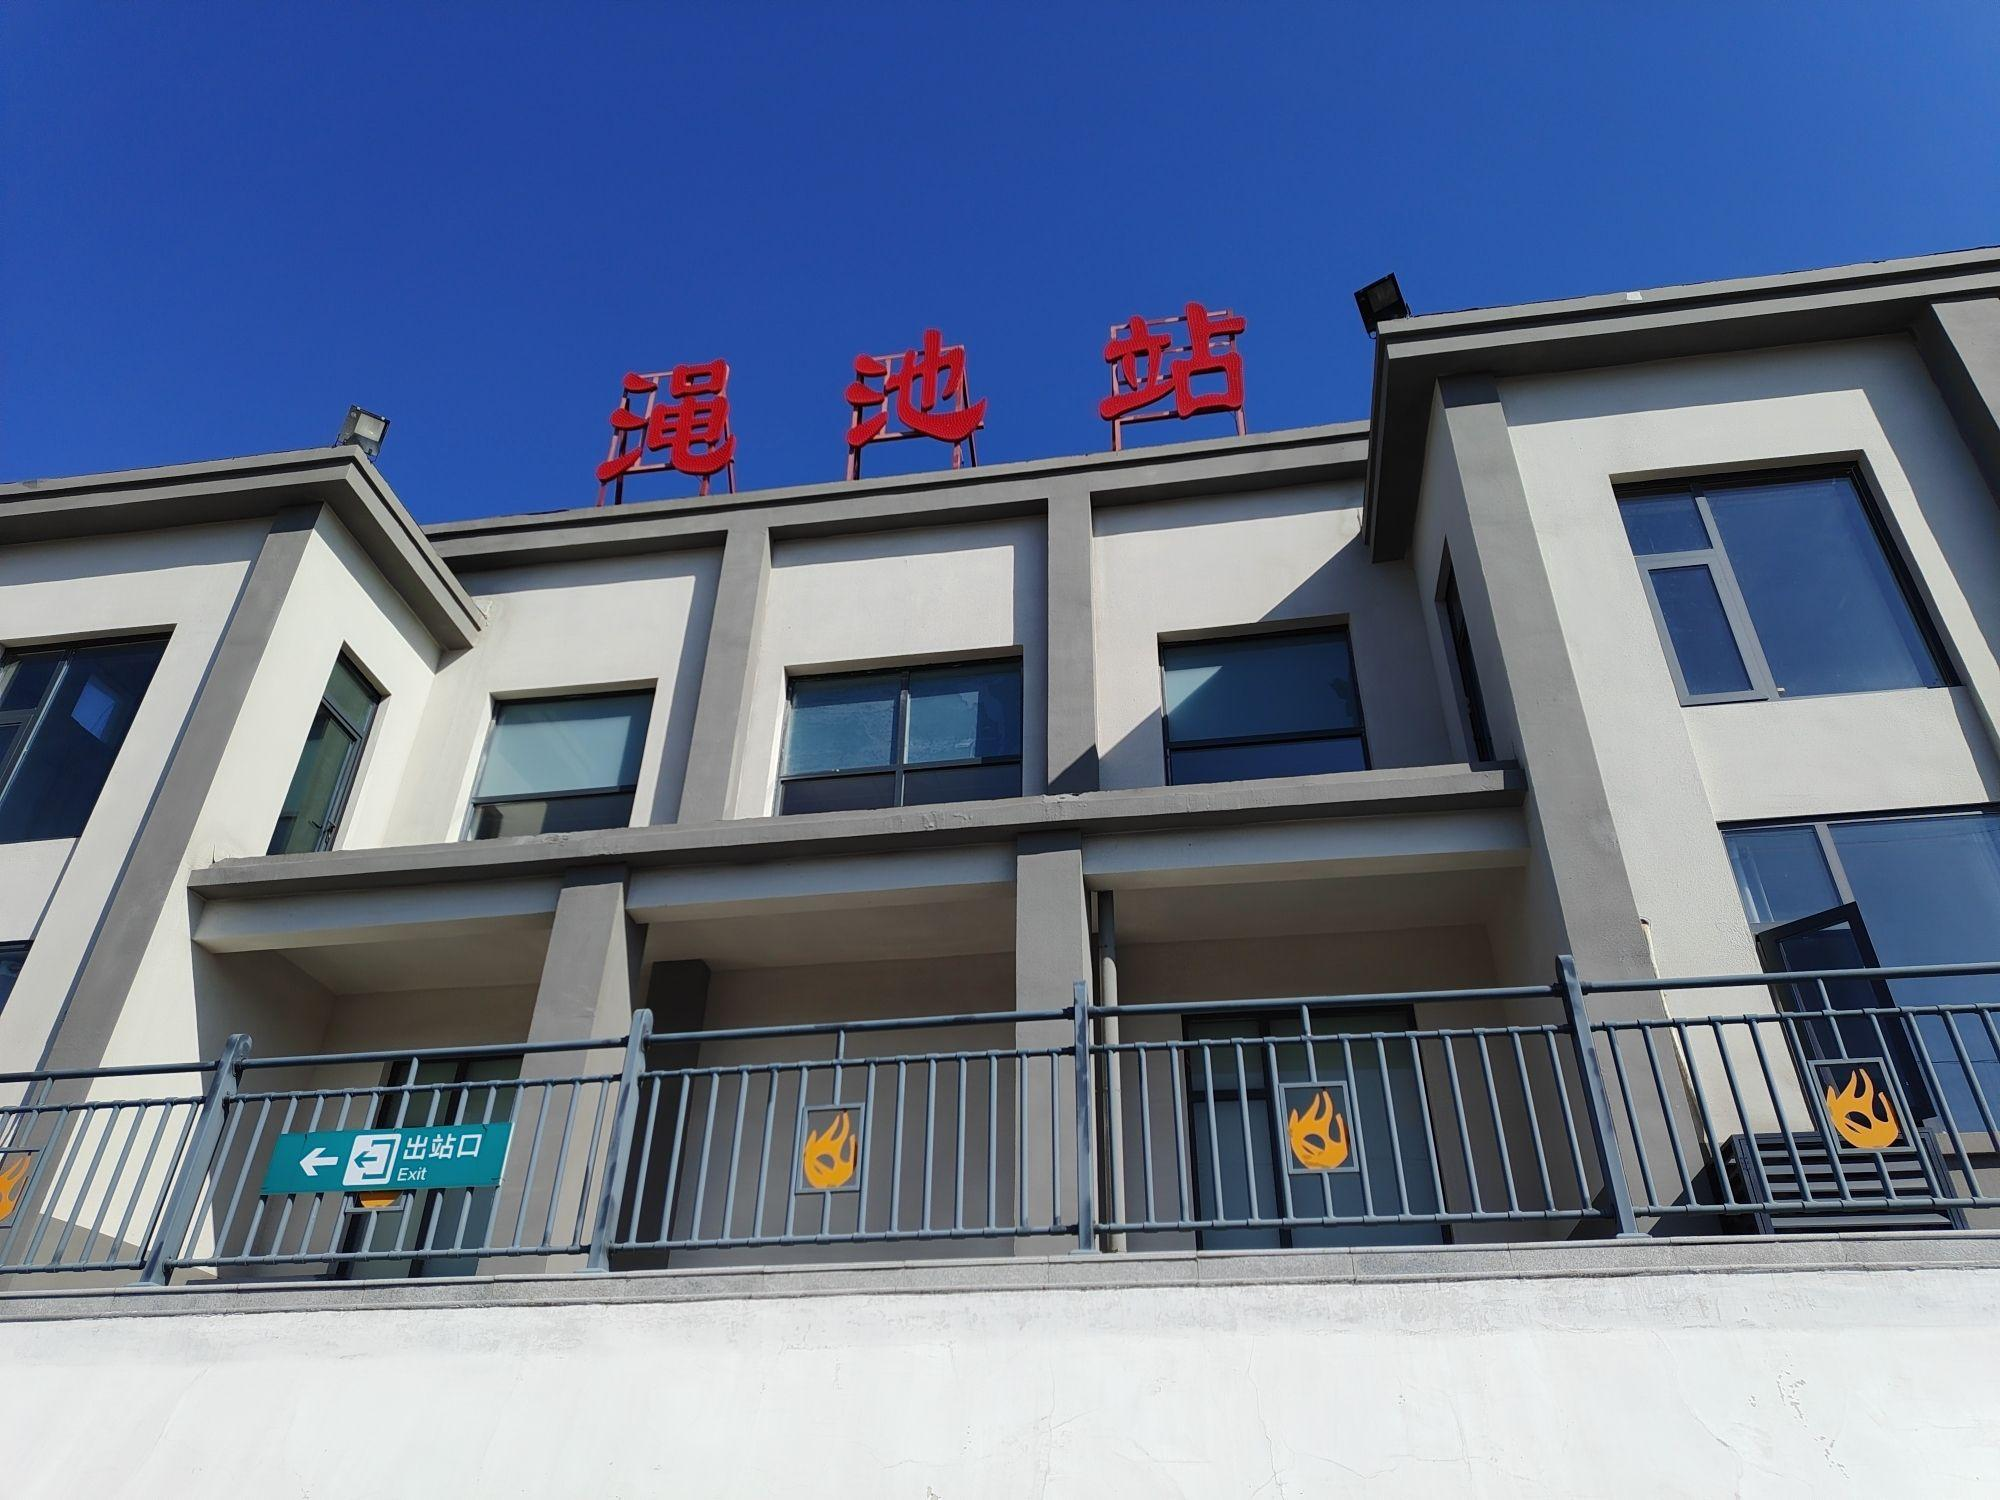
地标名称：渑池站
所在城市：三门峡市·渑池县